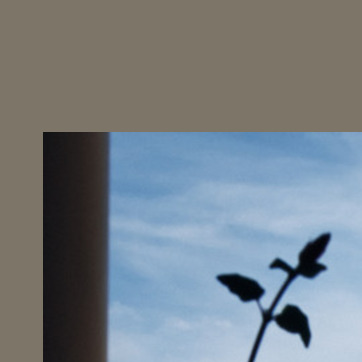
Material: sky